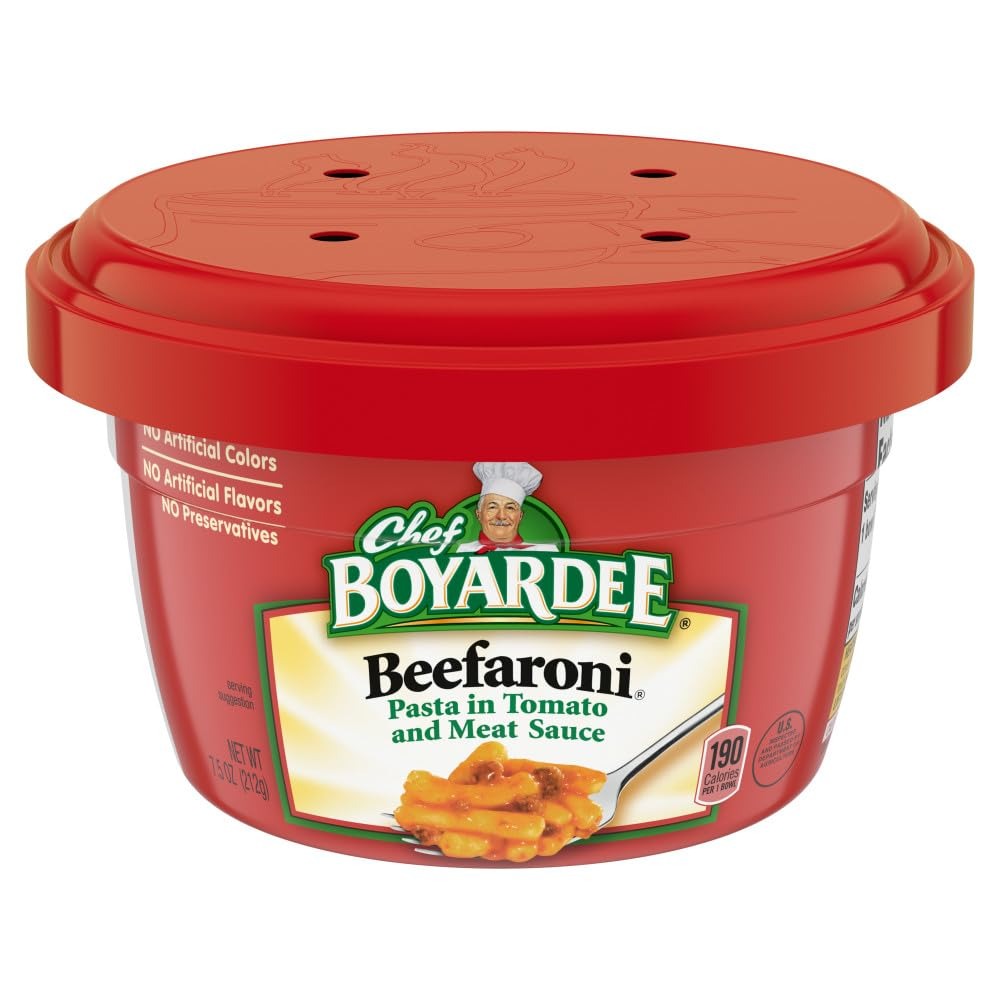
Item Name: Case of Chef Boyardee Microwave Beefaroni (12 Total)
Bullet Point 1: Quick and Convenient: Ready in minutes, perfect for a fast and satisfying meal.
Bullet Point 2: Quality Ingredients: Made without artificial colors, flavors, or preservatives.
Bullet Point 3: Family Favorite: A classic, beloved recipe that pleases both children and adults.
Bullet Point 4: Microwave Safe Packaging: Comes in an easy-to-handle container that ensures even heating.
Bullet Point 5: Bulk Pack: Includes 12 containers, ensuring you have a ready-to-eat meal anytime.
Product Description: Delight in the rich flavors of Chef Boyardee Microwave Beefaroni, a delectable blend of pasta in a savory tomato and meat sauce. Each 7.5-ounce container offers a quick, satisfying meal perfect for any time of day. Crafted without artificial colors, flavors, or preservatives, this Beefaroni provides a reliable option for those seeking convenience without compromising on quality. The microwave-safe container makes it easy to heat, serve, and enjoy within minutes, making it an ideal choice for busy families, quick office lunches, or anytime you need a quick meal.
Value: 90.0
Unit: Ounce

Price: 20.825